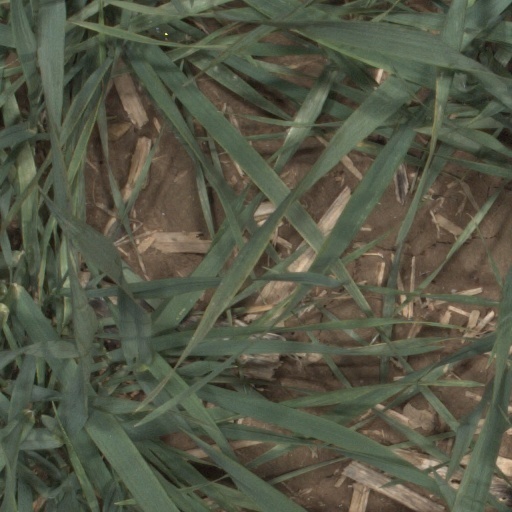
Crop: wheat